Peyton Ramsey

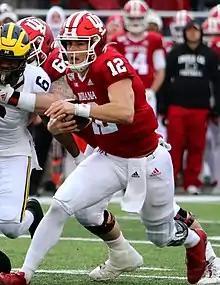
Ramsey with the Indiana Hoosiers in 2019

Peyton Ramsey (born October 31, 1997) is an American former football quarterback. He played for the Indiana Hoosiers and Northwestern Wildcats in his college football career.